D. S. Mirsky

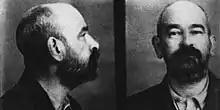
Mirsky after arrest in 1937

Mirsky returned to Russia in September 1932. Five years later, during the Great Purge, Mirsky was arrested by the NKVD. Mirsky's arrest may have been caused by a chance meeting with his friend the British historian E. H. Carr who was visiting the Soviet Union in 1937. Carr stumbled into Prince Mirsky on the streets of Leningrad (modern Saint Petersburg, Russia), and despite Prince Mirsky's best efforts to pretend not to know him, Carr persuaded his old friend to have lunch with him. Since this was at the height of the "Yezhovshchina", and any Soviet citizen who had any unauthorised contact with a foreigner was likely to be regarded as a spy, the NKVD arrested Mirsky as a British spy. In April 1937, he was denounced in the journal "Literaturnaya Gazeta" as a "filthy Wrangelist and White Guard officer". He died in one of the gulag labour camps near Magadan in June 1939 and was buried on the 7th of that month. He was rehabilitated in 1962. Although his "magnum opus" was eventually published in Russia, Mirsky's reputation in his native country remains sparse.